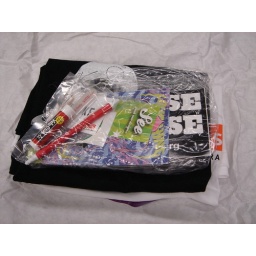
Opening up the paper wrap reveals a bunch of goodies in a plastic bag, and two t-shirts underneath...